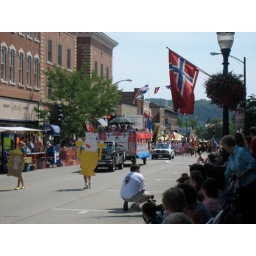
water street in downtown decorah